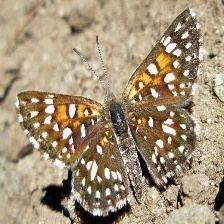
Species: CRECENT